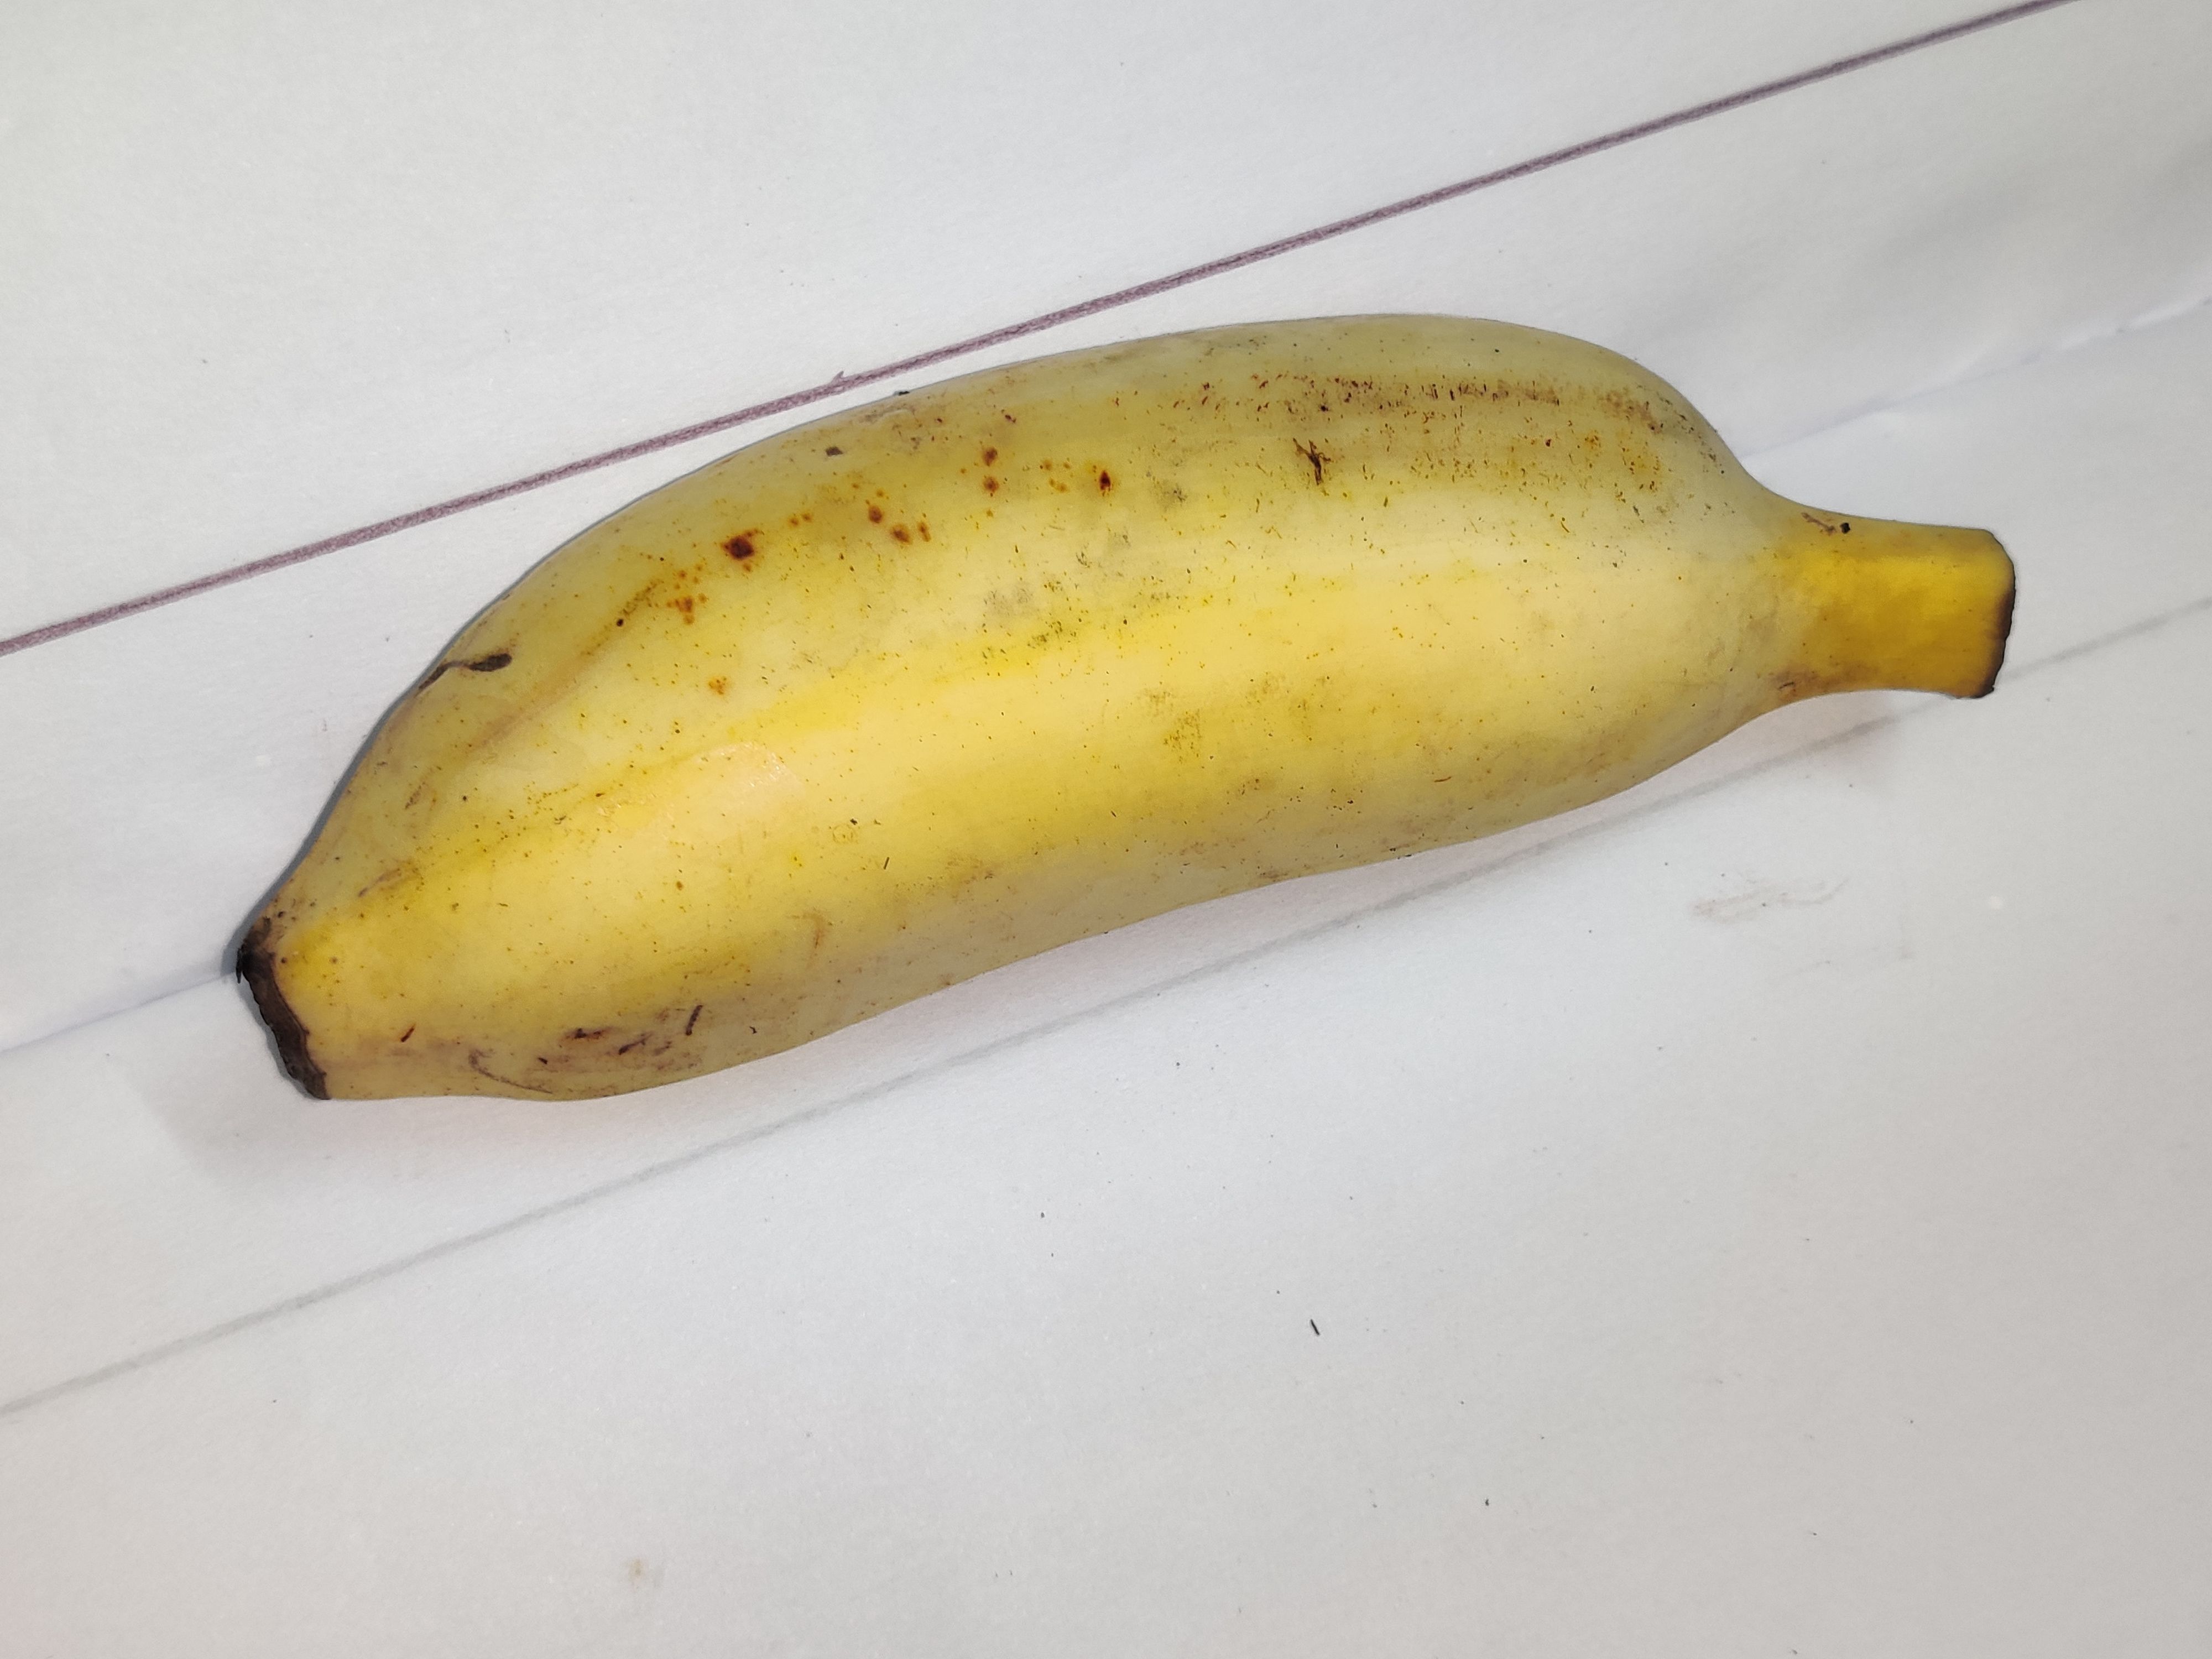
Fruit: banana
Grade: 1st-grade